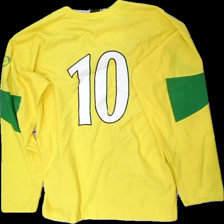
View: back
Type: Training top
Category: Men
Brand: Nike
Colors: Yellow, Green
Material: 100% polyester
Pattern: Logo print
Cut: Regular
Size: M
Season: All
Trend: Sports
Stains: Major
Damage location: bottom left
Damage 2 location: bottom right
Damage 3 location: middle right
Price range: <50
Recommended usage: Export
Description: gul träningströja med reklamtryck och logga, lerfläckar över hela